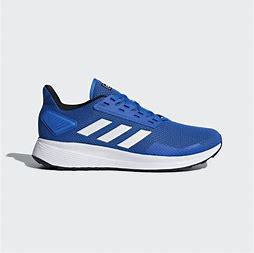
Brand: Adidas
Model: Duramo 9